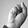
ASL letter: S